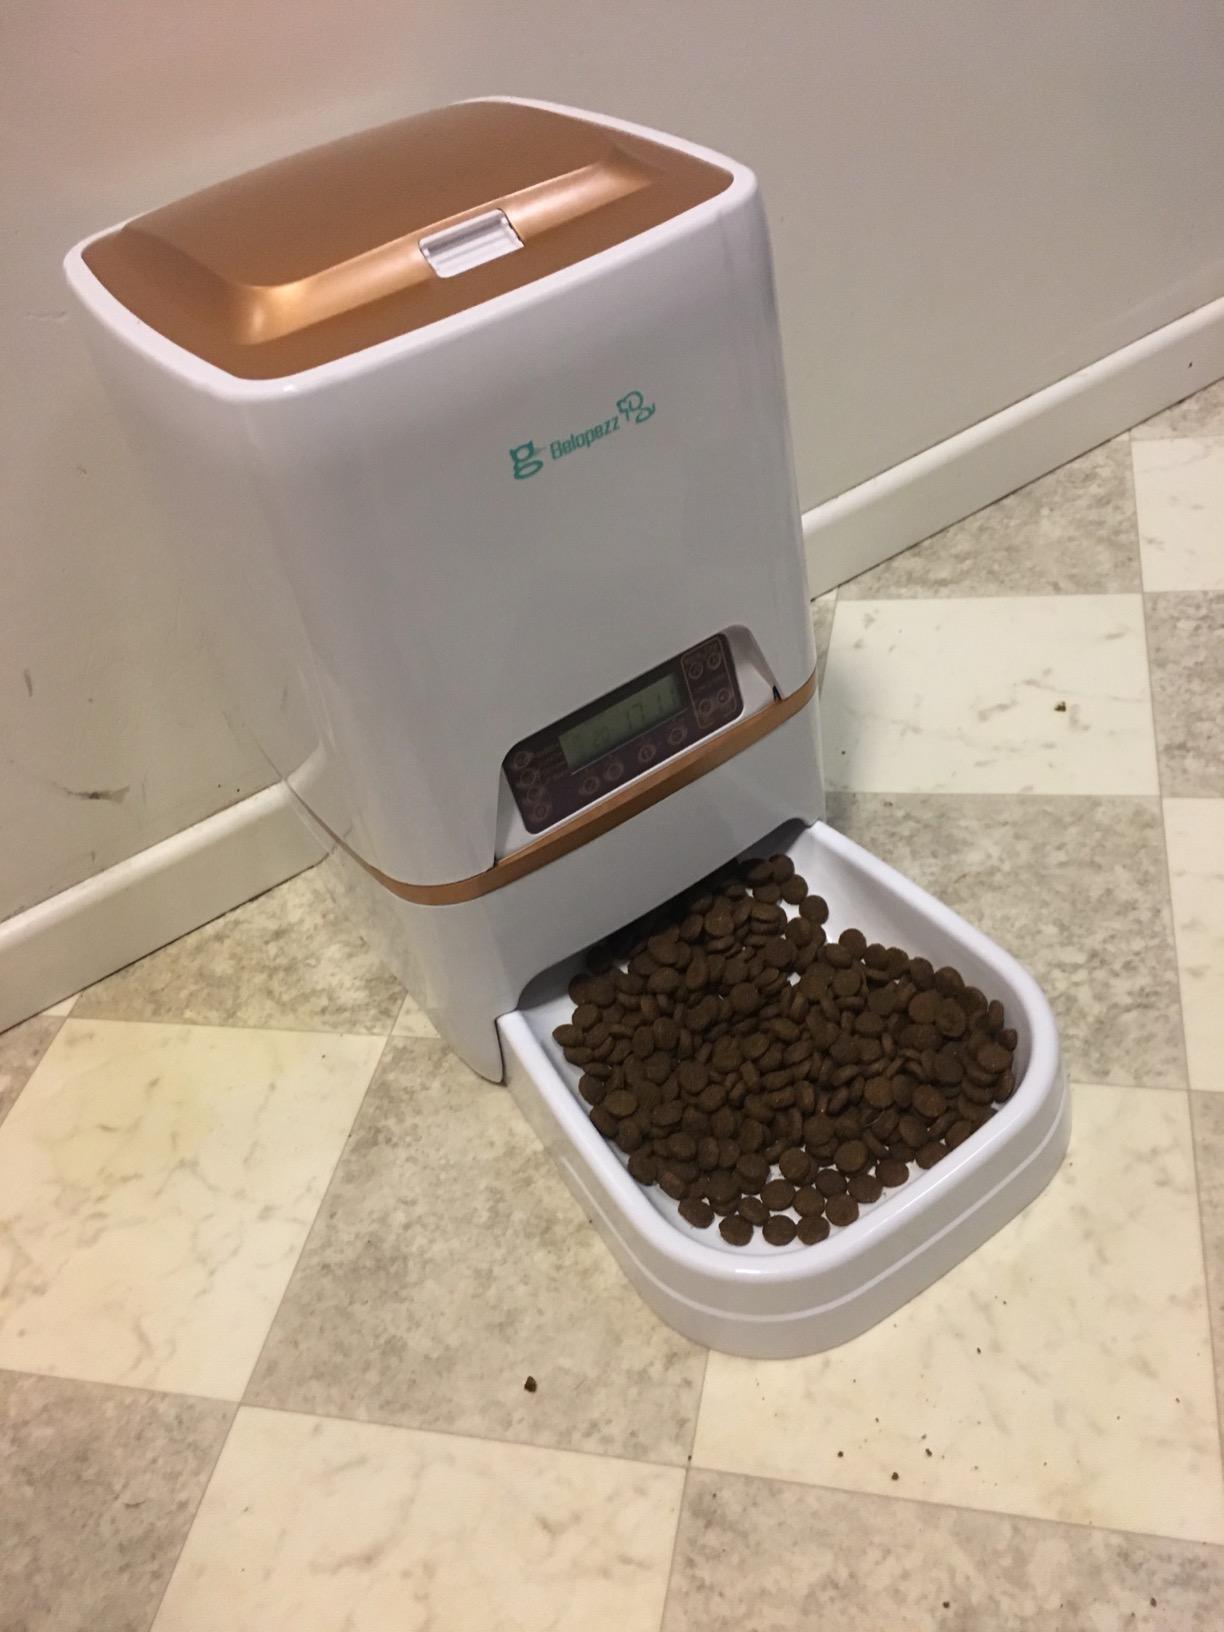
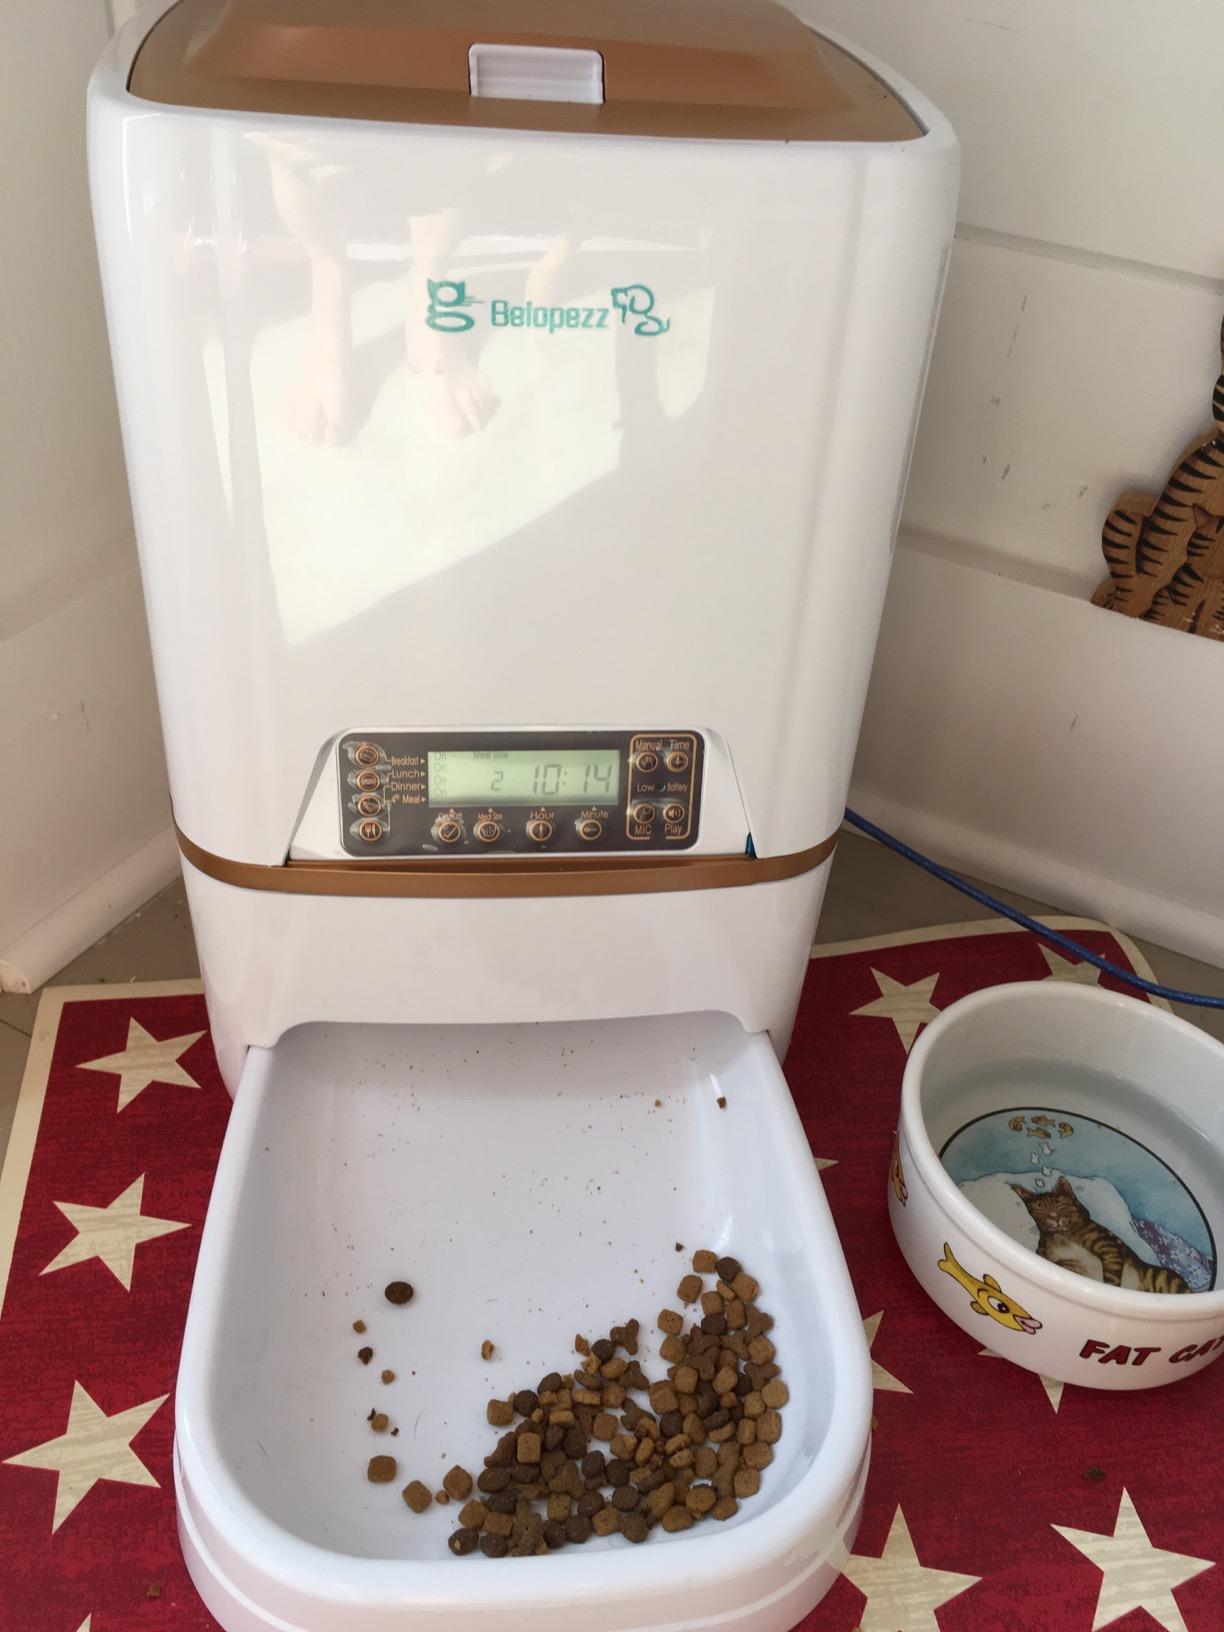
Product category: items_feeder
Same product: yes